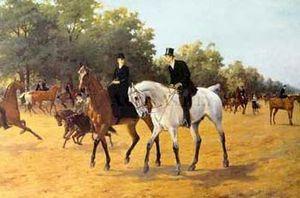
Le Livre des snobs, par l'un d'entre eux est un ouvrage de William Makepeace Thackeray, écrivain anglais de l'époque victorienne, publié en 1848. Le livre reprend une série d'articles hebdomadaires parus dans Punch sous le titre « The Snobs of England, By One of Themselves », œuvre pseudonymique dont le personnage principal s'appelle Snob. Il s'agit donc des confessions ou des mémoires d'un snob.